Broccoli haircut

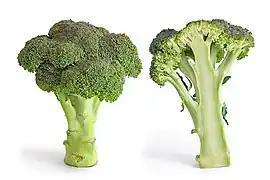
The broccoli haircut gets its name from its resemblance to a floret of broccoli

A broccoli haircut (also known as a Zoomer perm and in the UK as the meet me at McDonald's haircut) is a type of haircut with tapered sides and layered curls on top, usually achieved with a perm. It became popular among teenage and tween boys in the 2020s, particularly due to its spread on TikTok, and became an Internet meme around the same time.